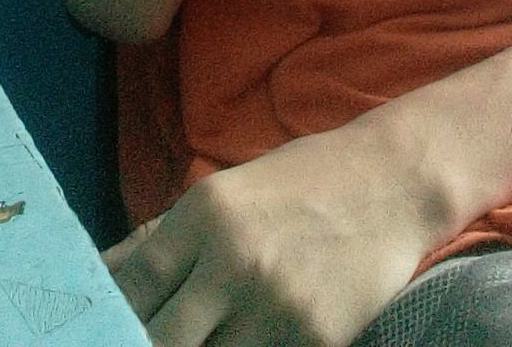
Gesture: no_gesture